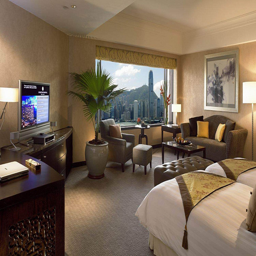
Room with a couch, twin beds, desk and a television.
A large suite with a large window and view
A nicely decorated hotel room with a great view.
A television and a bed in a room.
A hotel room that is filled with various type of furniture.